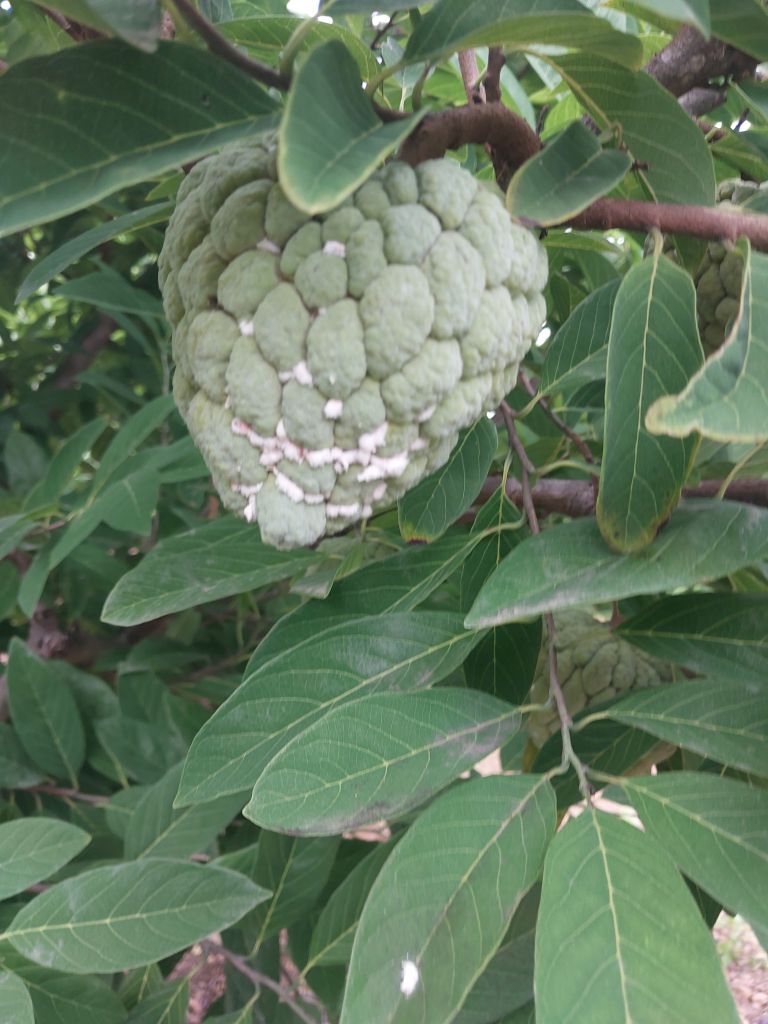
Disease label: Mealy Bug